Connecticut

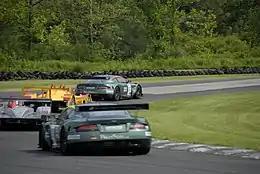
Lime Rock, a home of the American Le Mans Series

Hartford has been the sole capital of Connecticut since 1875. Before then, New Haven and Hartford alternated as dual capitals.